Norman, Oklahoma

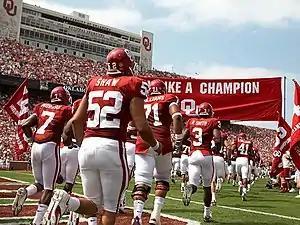
OU takes the field at Oklahoma Memorial Stadium.

The University of Oklahoma sponsors many collegiate sporting events in Norman. The school is well known for its football program, having won seven NCAA Division I National Football Championships. In addition, it has the best winning percentage of any Division I FBS team since the introduction of the AP Poll in 1936 and has played in four BCS National Championship Games since 1998.